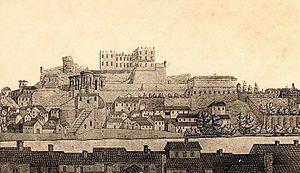
Saint-Chamond (Loire), château des seigneurs et église collégiale, sur la colline Saint-Ennemond, gravure 1644.
Saint-Chamond est une commune française située dans le département de la Loire en région Auvergne-Rhône-Alpes.